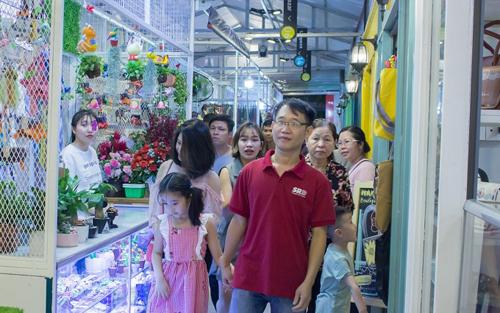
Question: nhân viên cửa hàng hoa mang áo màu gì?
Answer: mang áo màu trắng